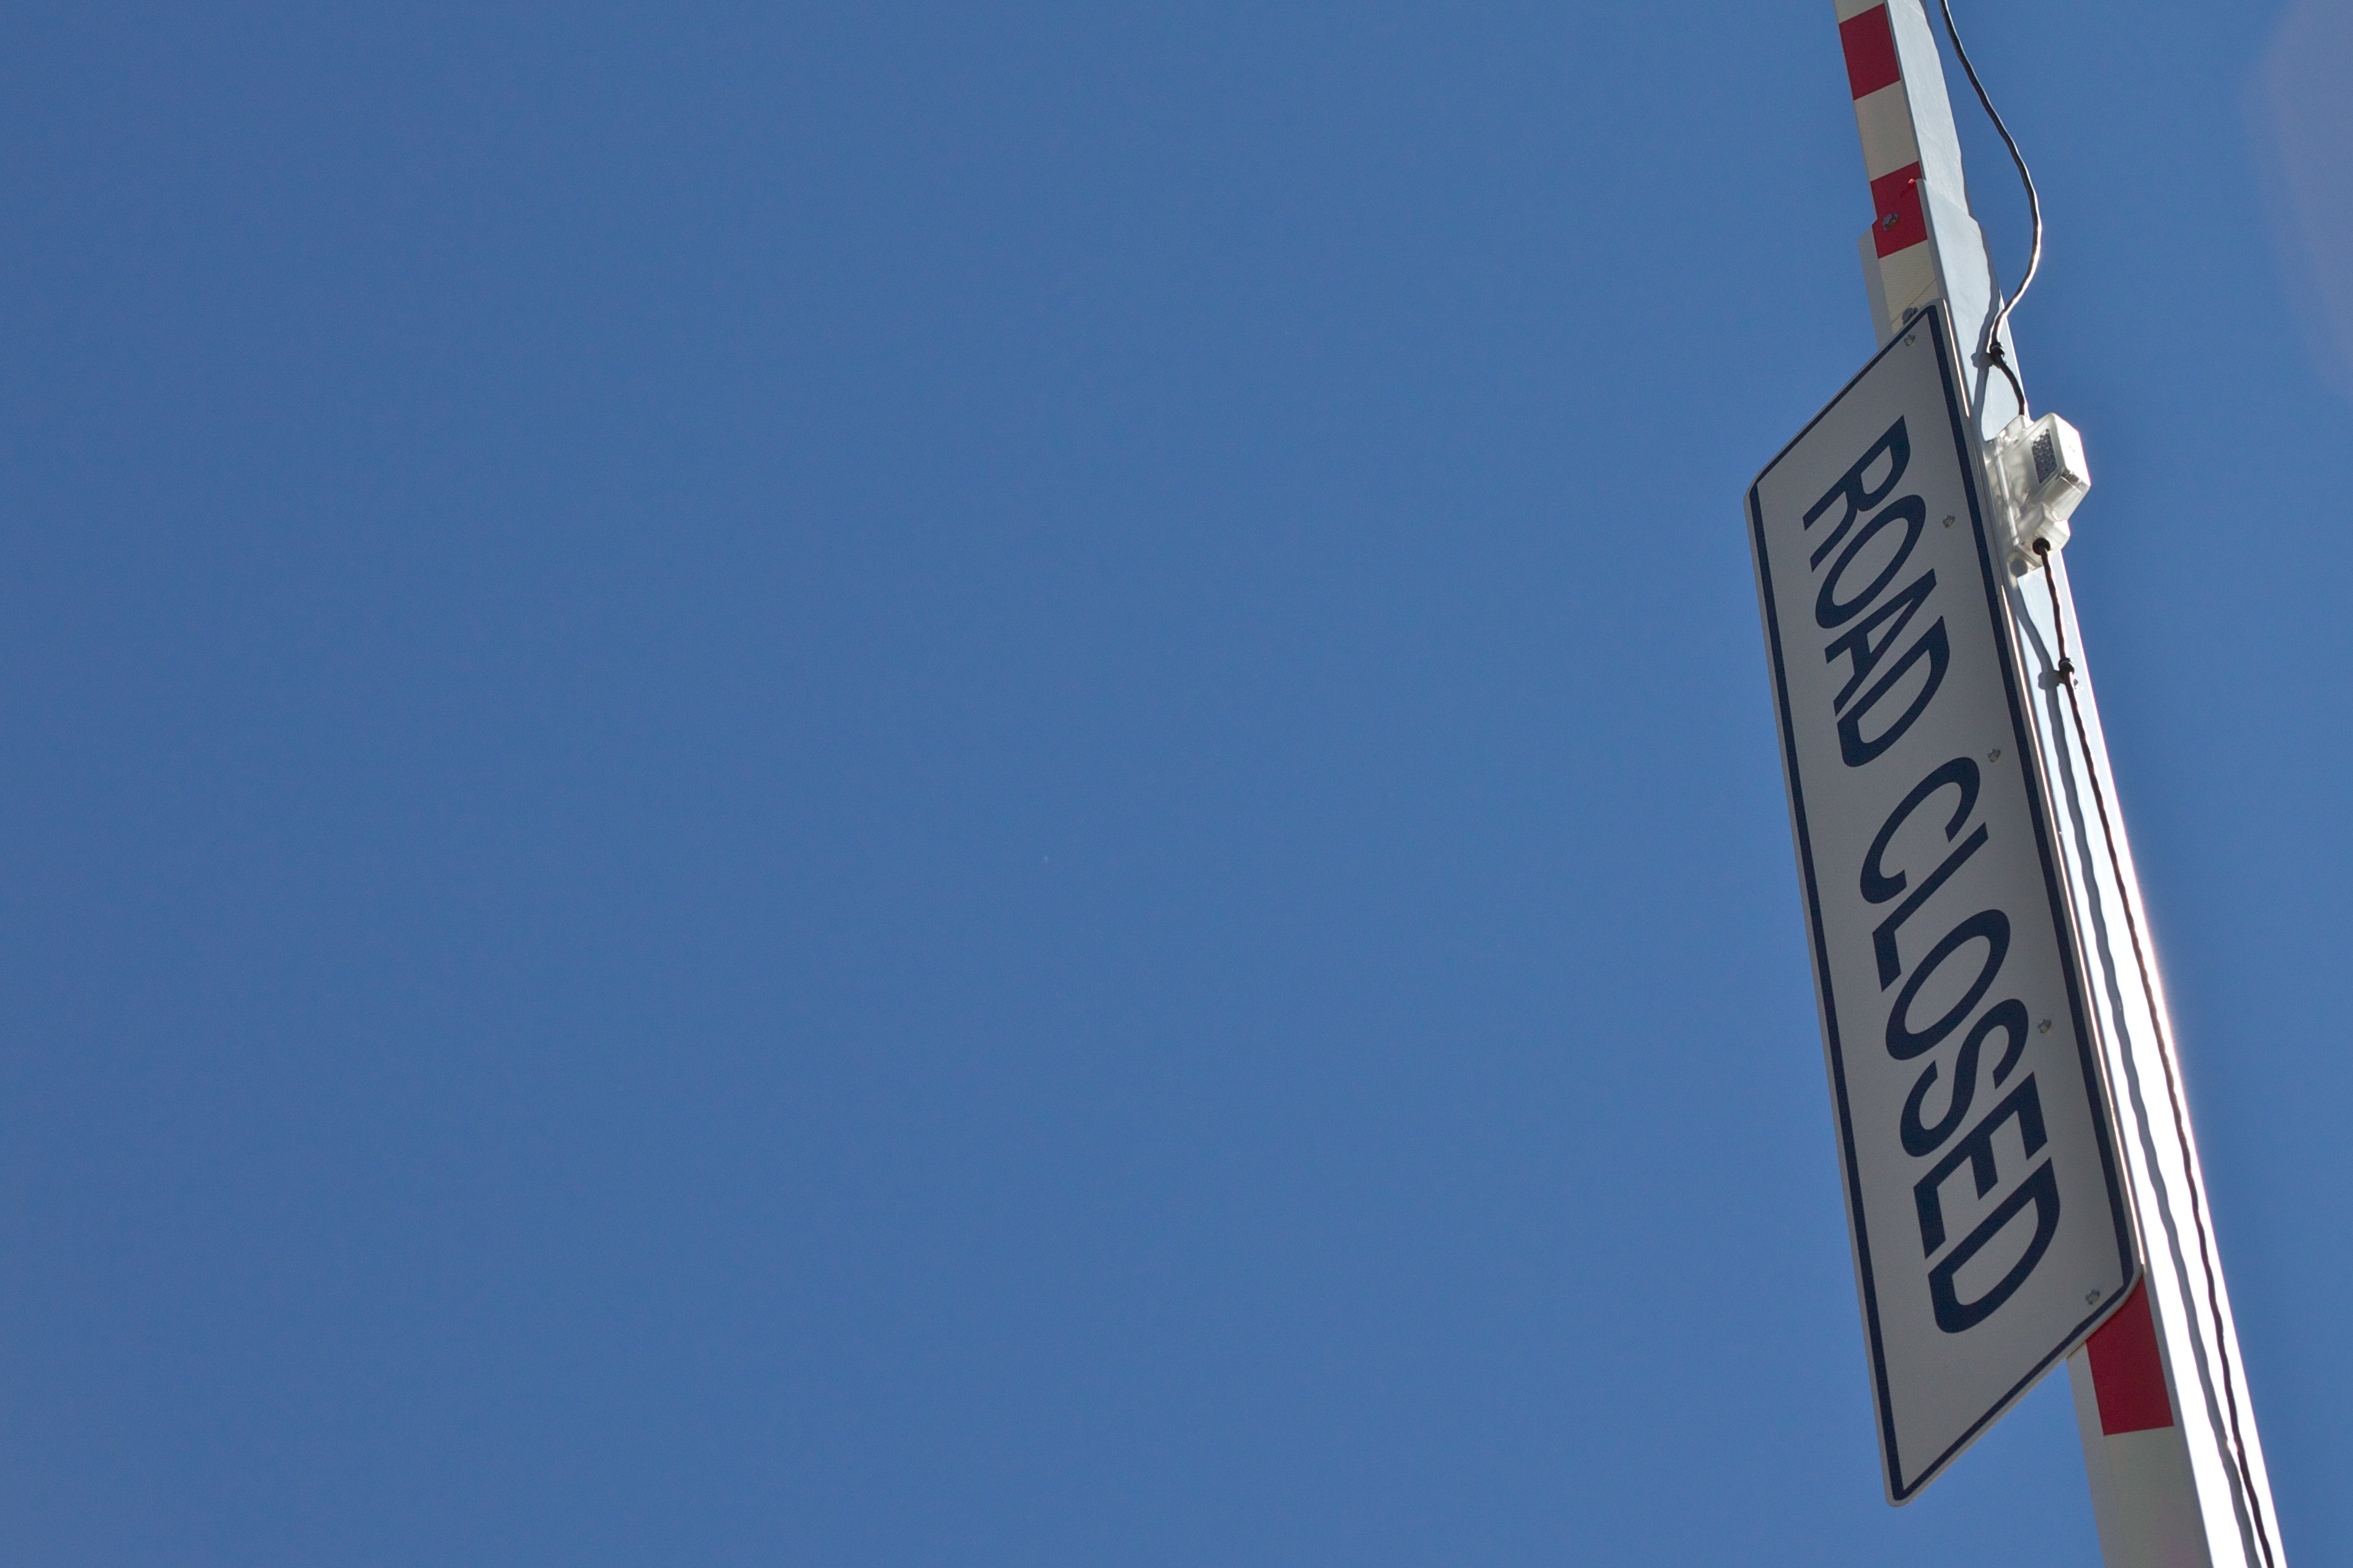
open, sky, flag, blue, colorado, odyssey